Michiko Ueno

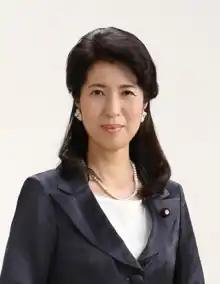
Official portrait, 2019

is a Japanese politician. She is a member of the House of Councillors, the upper house of the National Diet of Japan. She was first elected to the House of Councillors in 2010 and was re-elected in 2016. Prior to that, she was a member of the Tochigi Prefectural Assembly from 2003 to 2010. She belongs to the Liberal Democratic Party. Ueno is affiliated to the revisionist lobby Nippon Kaigi.